Police Command of the Islamic Republic of Iran

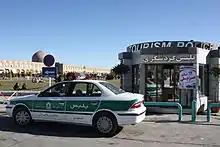
Tourism Police in Naghsh-i Jahan Square

The Law Enforcement Force of the Islamic Republic of Iran has a number of branches, each with specialized duties: